Amazing Adventures

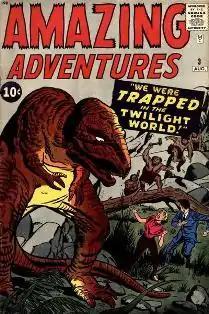
"Amazing Adventures" #3 (Aug. 1961), cover art by Jack Kirby and Dick Ayers.

Amazing Adventures is the name of several anthology comic book series, all but one published by Marvel Comics.